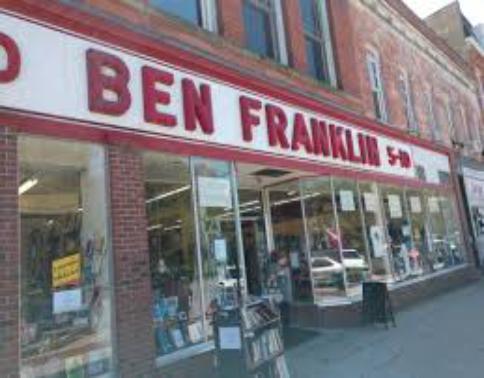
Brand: Ben Franklin Stores
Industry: Necessities